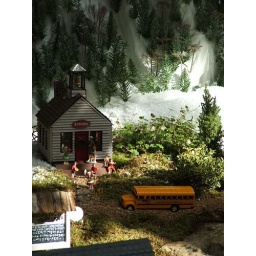
annual flower show,this years theme Holiday in Vermont; trains and train sets in Vermont